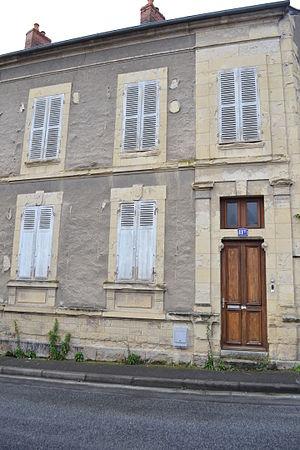
Siège de la Société académique du Nivernais, 11bis, rue Jean-Baptiste Gresset, Nevers. Dernière demeure de Lucien Guéneau, fondateur de la Société.
Victor Gueneau, né en 1835 à Luzy et mort en 1919 à Nevers en France, est un écrivain et historien français.
Lucien Philippe Gueneau, ou Guéneau, né le 30 décembre 1832 à Luzy et mort en 1908 à Nevers en France, est un capitaine de cavalerie, écrivain, historien et homme politique français, membre fondateur puis président de la Société académique du Nivernais.